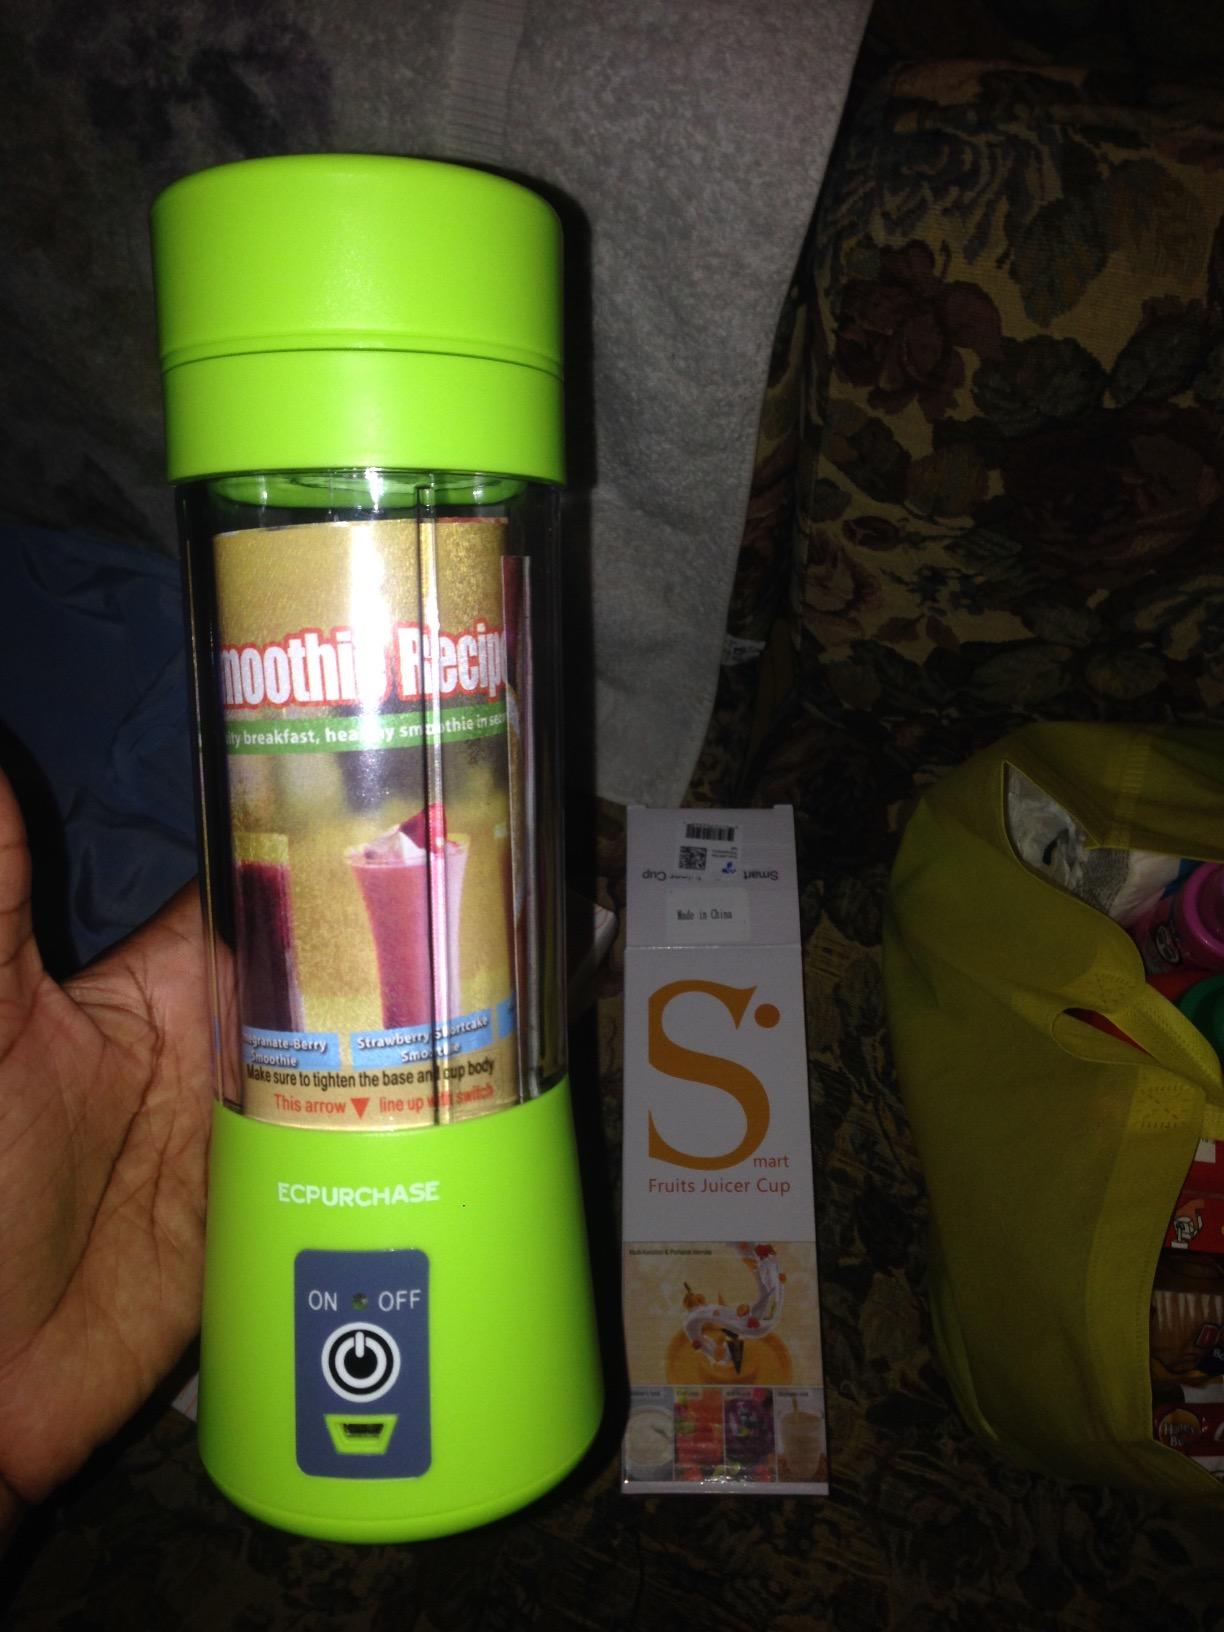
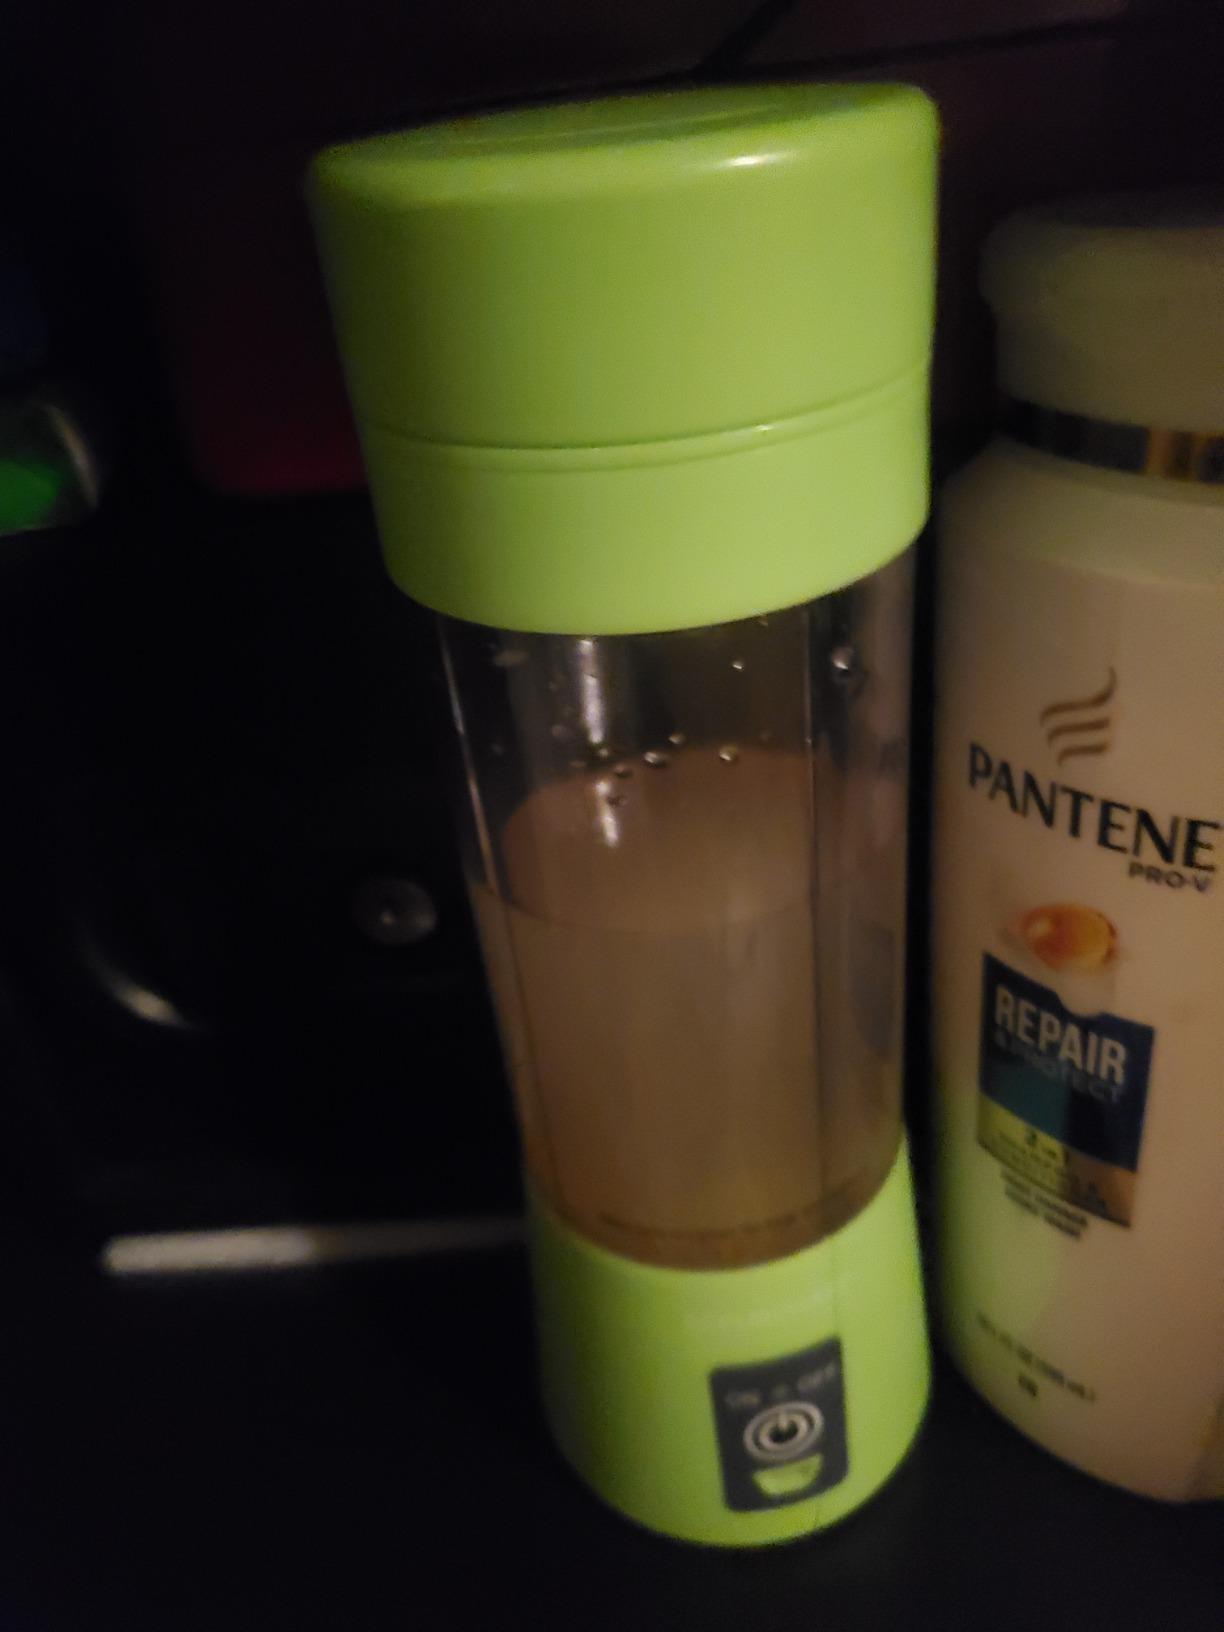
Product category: items_blender
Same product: yes